WWE Hall of Fame

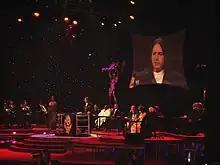
The induction of Bret Hart into the WWE Hall of Fame in 2006

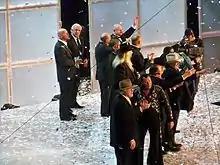
WWE Hall of Fame 2009 ceremony

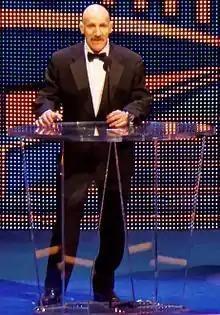
2013 headliner Bruno Sammartino previously refused to accept an induction

In 2012, "The Post and Courier" columnist Mike Mooneyham noted that the Hall has garnered criticism due to the inductions of questionable performers, and the omissions of major names within the industry. Bob Backlund declined induction multiple times, and The Ultimate Warrior wrote that he refused the honor in 2010; they were eventually inducted in 2013 and 2014, respectively. Randy Savage was long recognized as being noticeably absent; Chris Jericho said that the Hall achieved a level of legitimacy by inducting Savage in 2015. Mick Foley long described Vader as "the most glaring and obvious omission from the #WWEHOF"; this was later corrected when he was posthumously inducted as part of the Class of 2022. Chyna is also a topic of conversation of whether or not she should be inducted due to the nature of her post-WWE career. Ultimately, she was posthumously inducted as a member of D-Generation-X in 2019, although fans, family and fellow wrestlers have since started petitioning for her solo posthumous induction. The most recent discussion amongst fans about a potential induction to the Hall of Fame is about the potential posthumous induction of Bray Wyatt in the near future. Fans started petitioning for his induction, whether it be solo or as part of The Wyatt Family, after his death in August 2023.